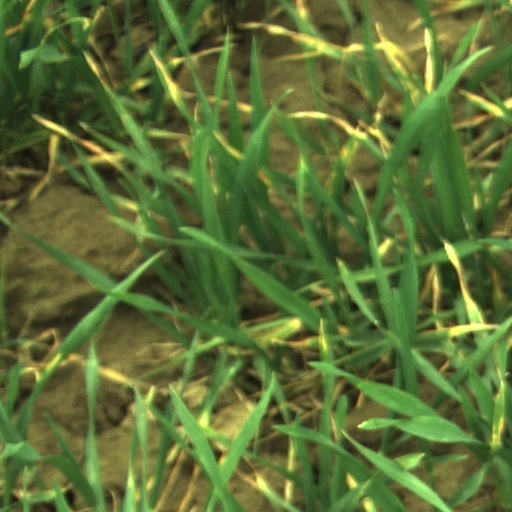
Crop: wheat